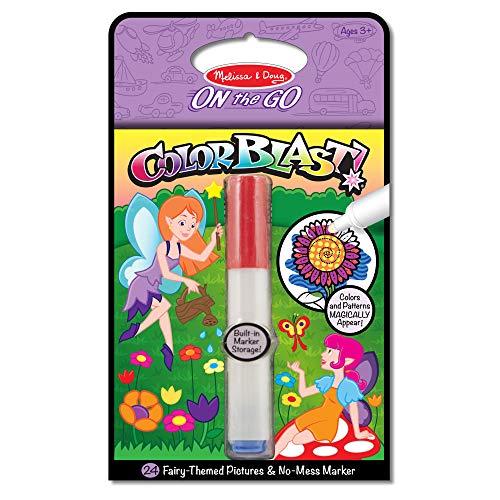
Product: Melissa & Doug On the Go ColorBlast No-Mess Coloring Pad, Fairy (24 Color-Reveal Pictures, Invisible Ink Marker, Great Gift for Girls and Boys – Best for 3, 4, 5, 6, 7 and 8 Year Olds)
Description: FAIRY-THEMED, NO-MESS COLORING BOOK: The Melissa and Doug On the Go ColorBlast activity books feature 24 pages of color-reveal pictures and seek-and-find activities.
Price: $4.99
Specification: ProductDimensions:10x7x1inches|ItemWeight:4ounces|ShippingWeight:4.8ounces(Viewshippingratesandpolicies)|DomesticShipping:ItemcanbeshippedwithinU.S.|InternationalShipping:ThisitemcanbeshippedtoselectcountriesoutsideoftheU.S.LearnMore|ASIN:B009B7M4GG|Itemmodelnumber:5355|Manufacturerrecommendedage:36months-5years